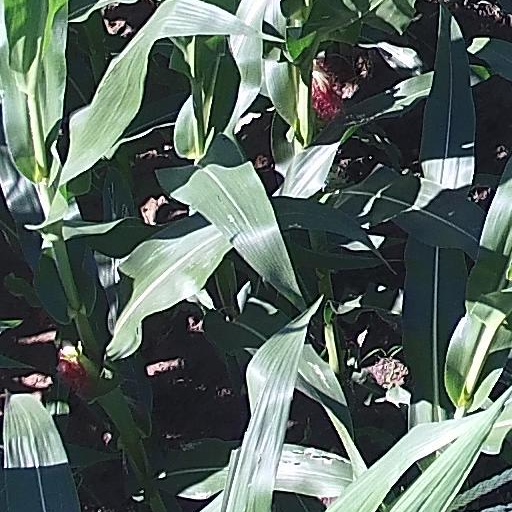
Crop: maize; corn